Gaelic warfare

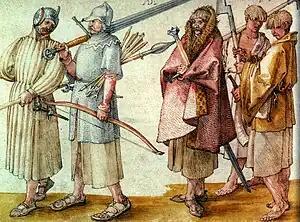
Irish gallowglass and kern. Drawing by Albrecht Dürer, 1521.

Gaelic warfare was the type of warfare practiced by the Gaelic peoples (the Irish, Scottish, and Manx), in the pre-modern period.